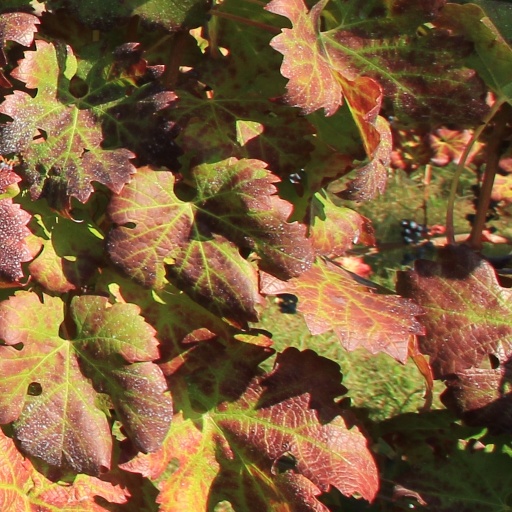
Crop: grape